Near Northside, Houston

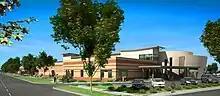
Northside Elementary School

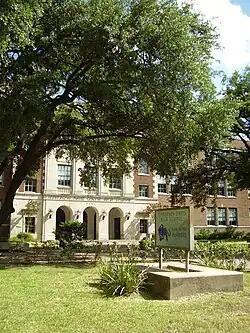
Northside High School

Near North Side is served by the Houston Independent School District.